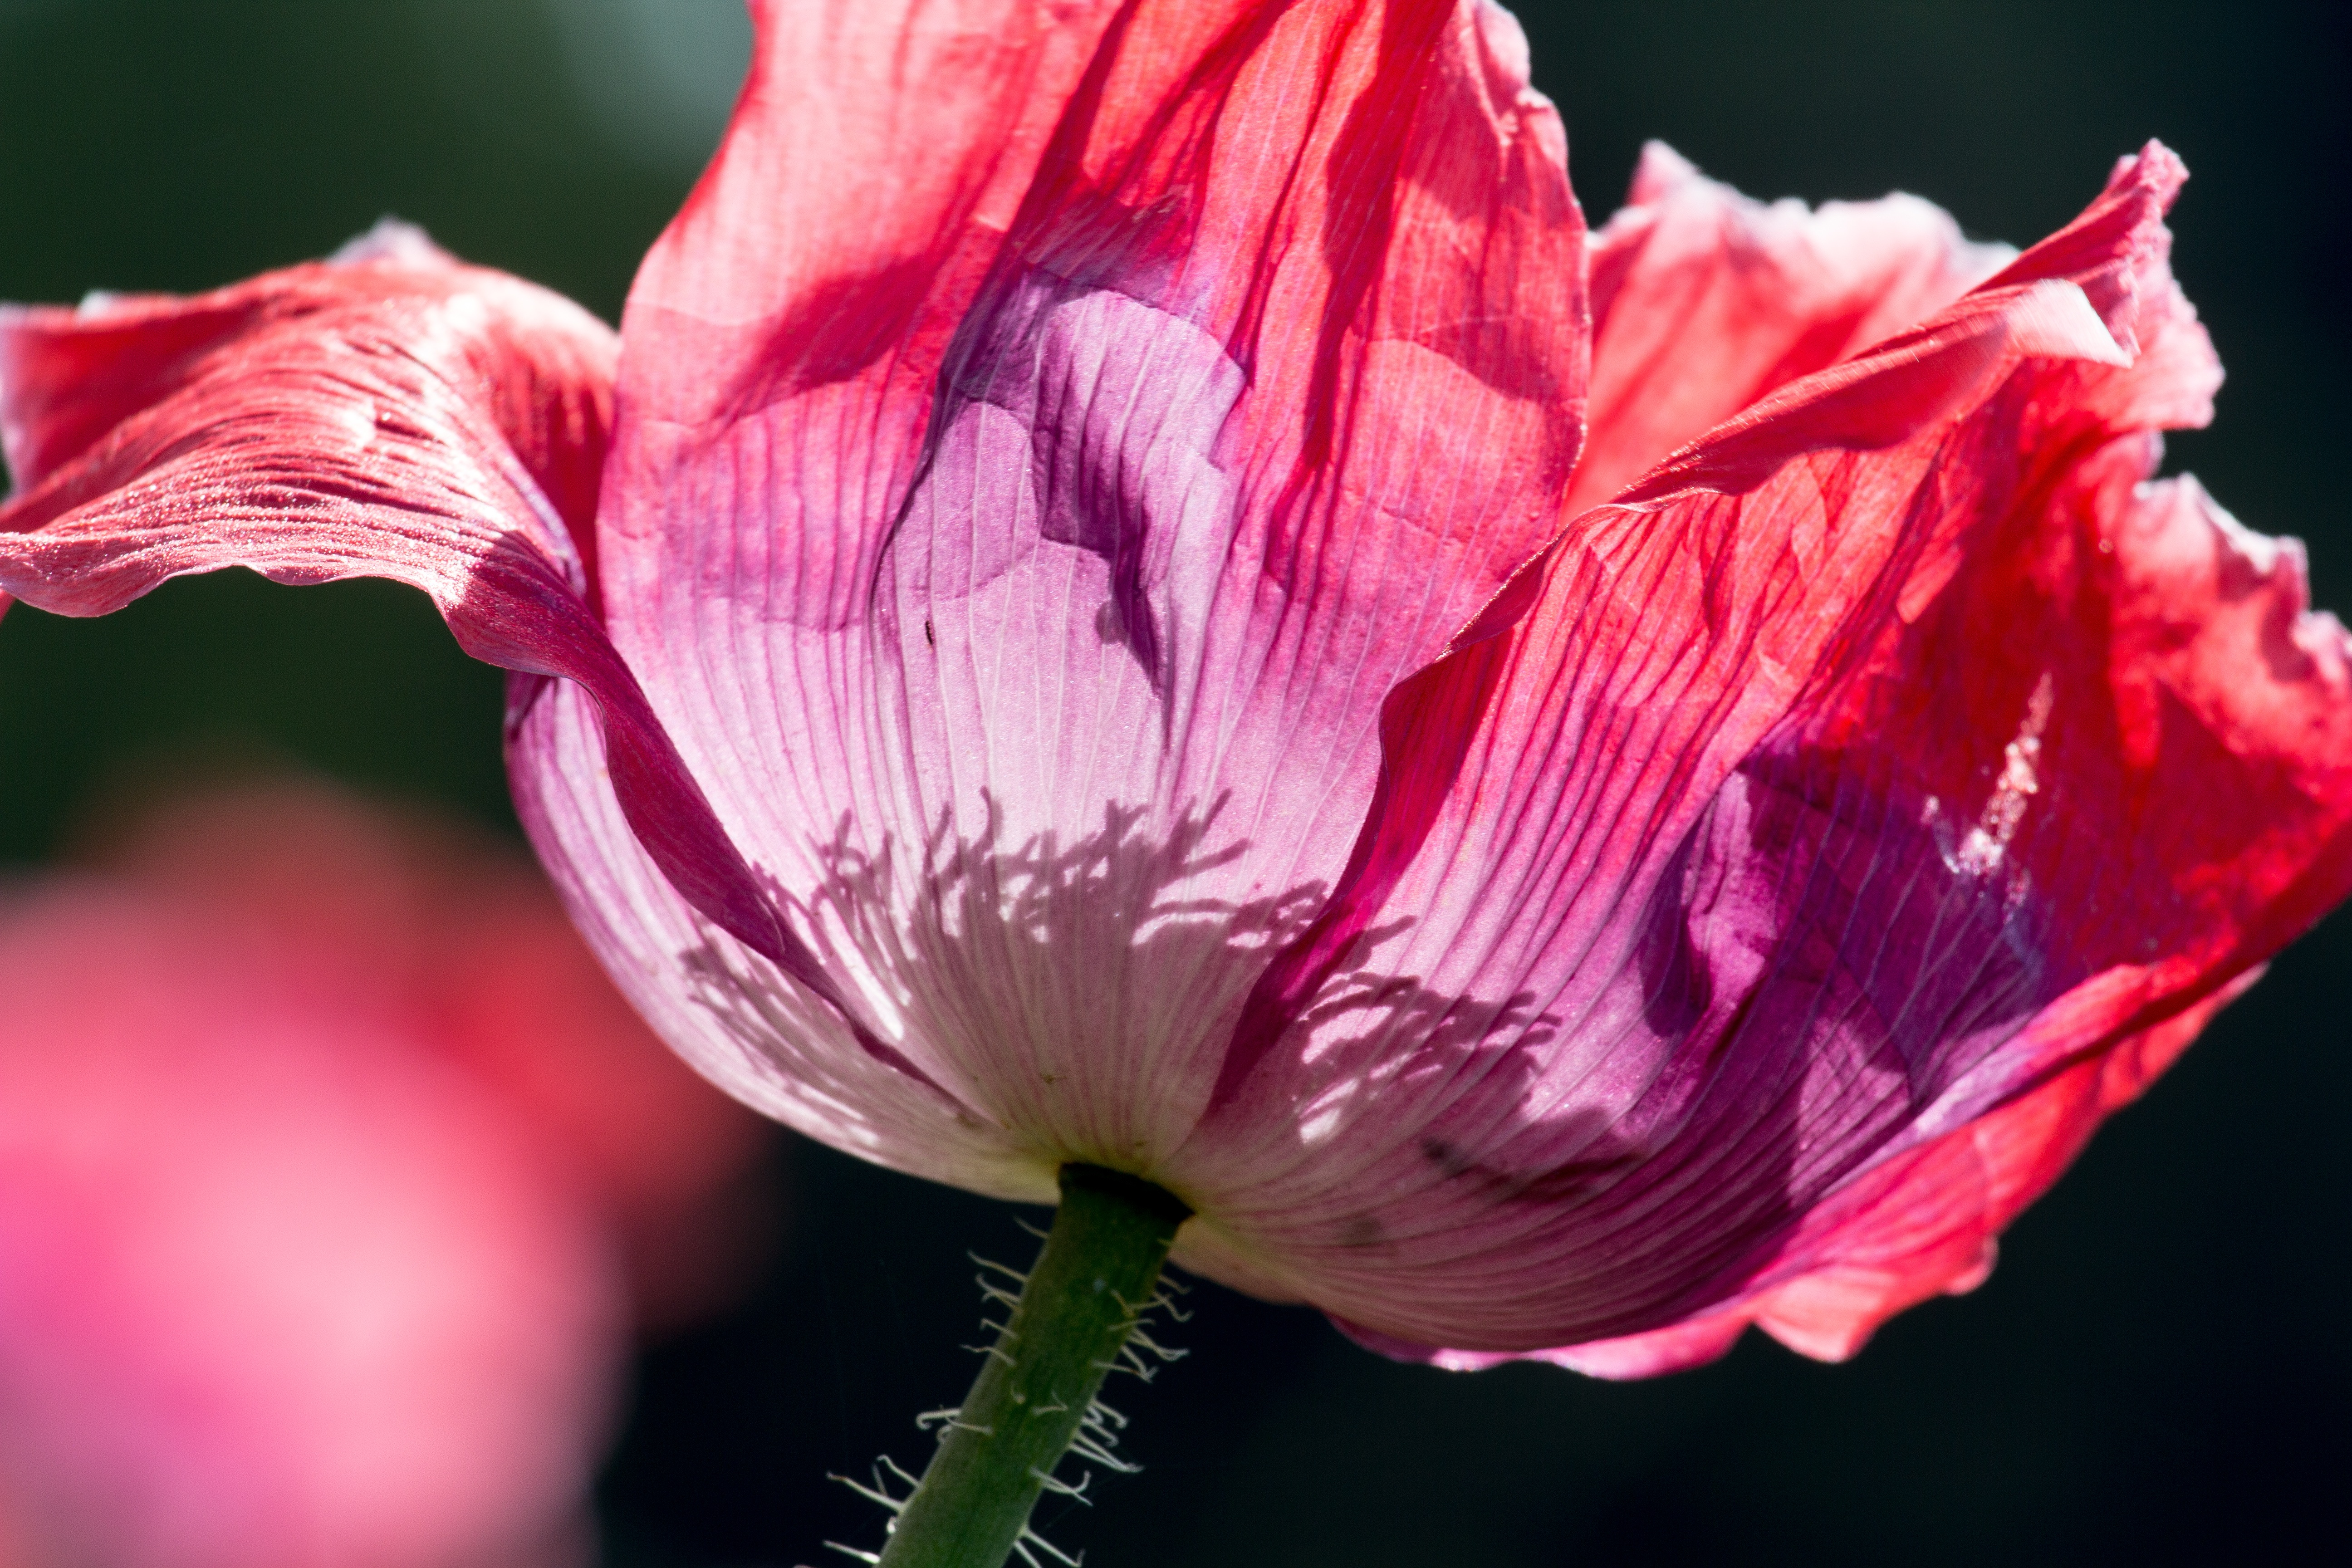
nature, blossom, plant, field, flower, petal, bloom, summer, red, pink, close, flora, flowers, poppy flower, red poppy, poppy, macro photography, flowering plant, gray poppy, macro red, plant stem, land plant